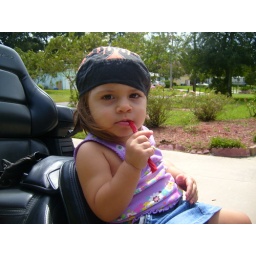
Olivia on my bike with my dew rag, Sept 09, in Jacksonville, Fl. Tough biker girl with a piece of Licorice.